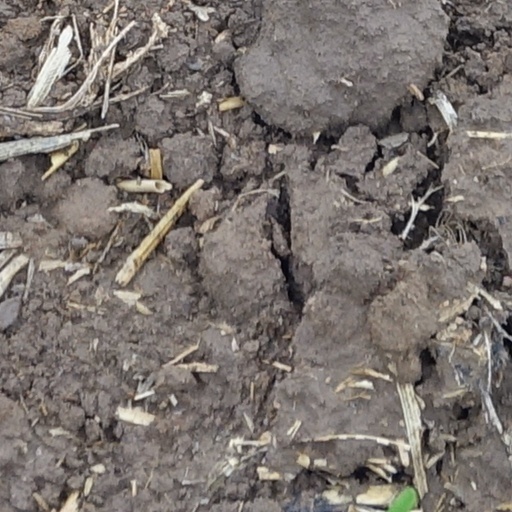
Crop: wheat